Jasło

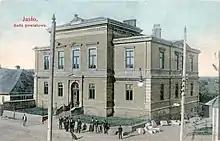
Jasło County Council in 1900

Between 1840 and 1849, the city maintained a population of about 1950 individuals, according to census data included in the "Dictionary of Geography". In 1858, Ignacy Łukasiewicz, a world-renowned inventor, moved to Jasło. Due to his pioneering work, an oil well was constructed in Niegłowice near Jasło (1889–1890). Near Jasło and the nearby town of Krosno, other crude-oil refineries were established in the mid-late 1800s. At approximately same time, a rail line from Stróże to Zagórz was constructed (1872-1884), with additional connection from Jasło to Rzeszów opened in 1890. "The Parish of Christ's Crucifixion,” which resides at the cemetery, was established in 1862. In 1860, the Austrian Imperial administration again declared the right for Jews to live inside the confines of Jasło. Afterwards, the Jewish population rapidly increased, ingraining itself in the financial and commercial sectors of the city and nearby areas.